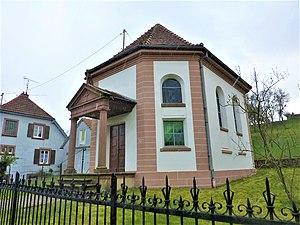
Église Saint-Paul de Lembach